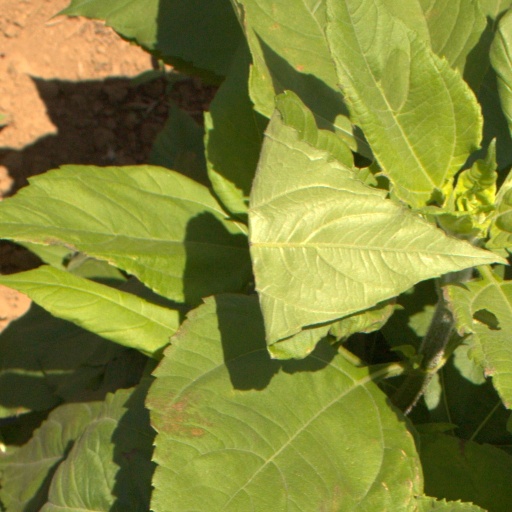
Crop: Jerusalem artichoke